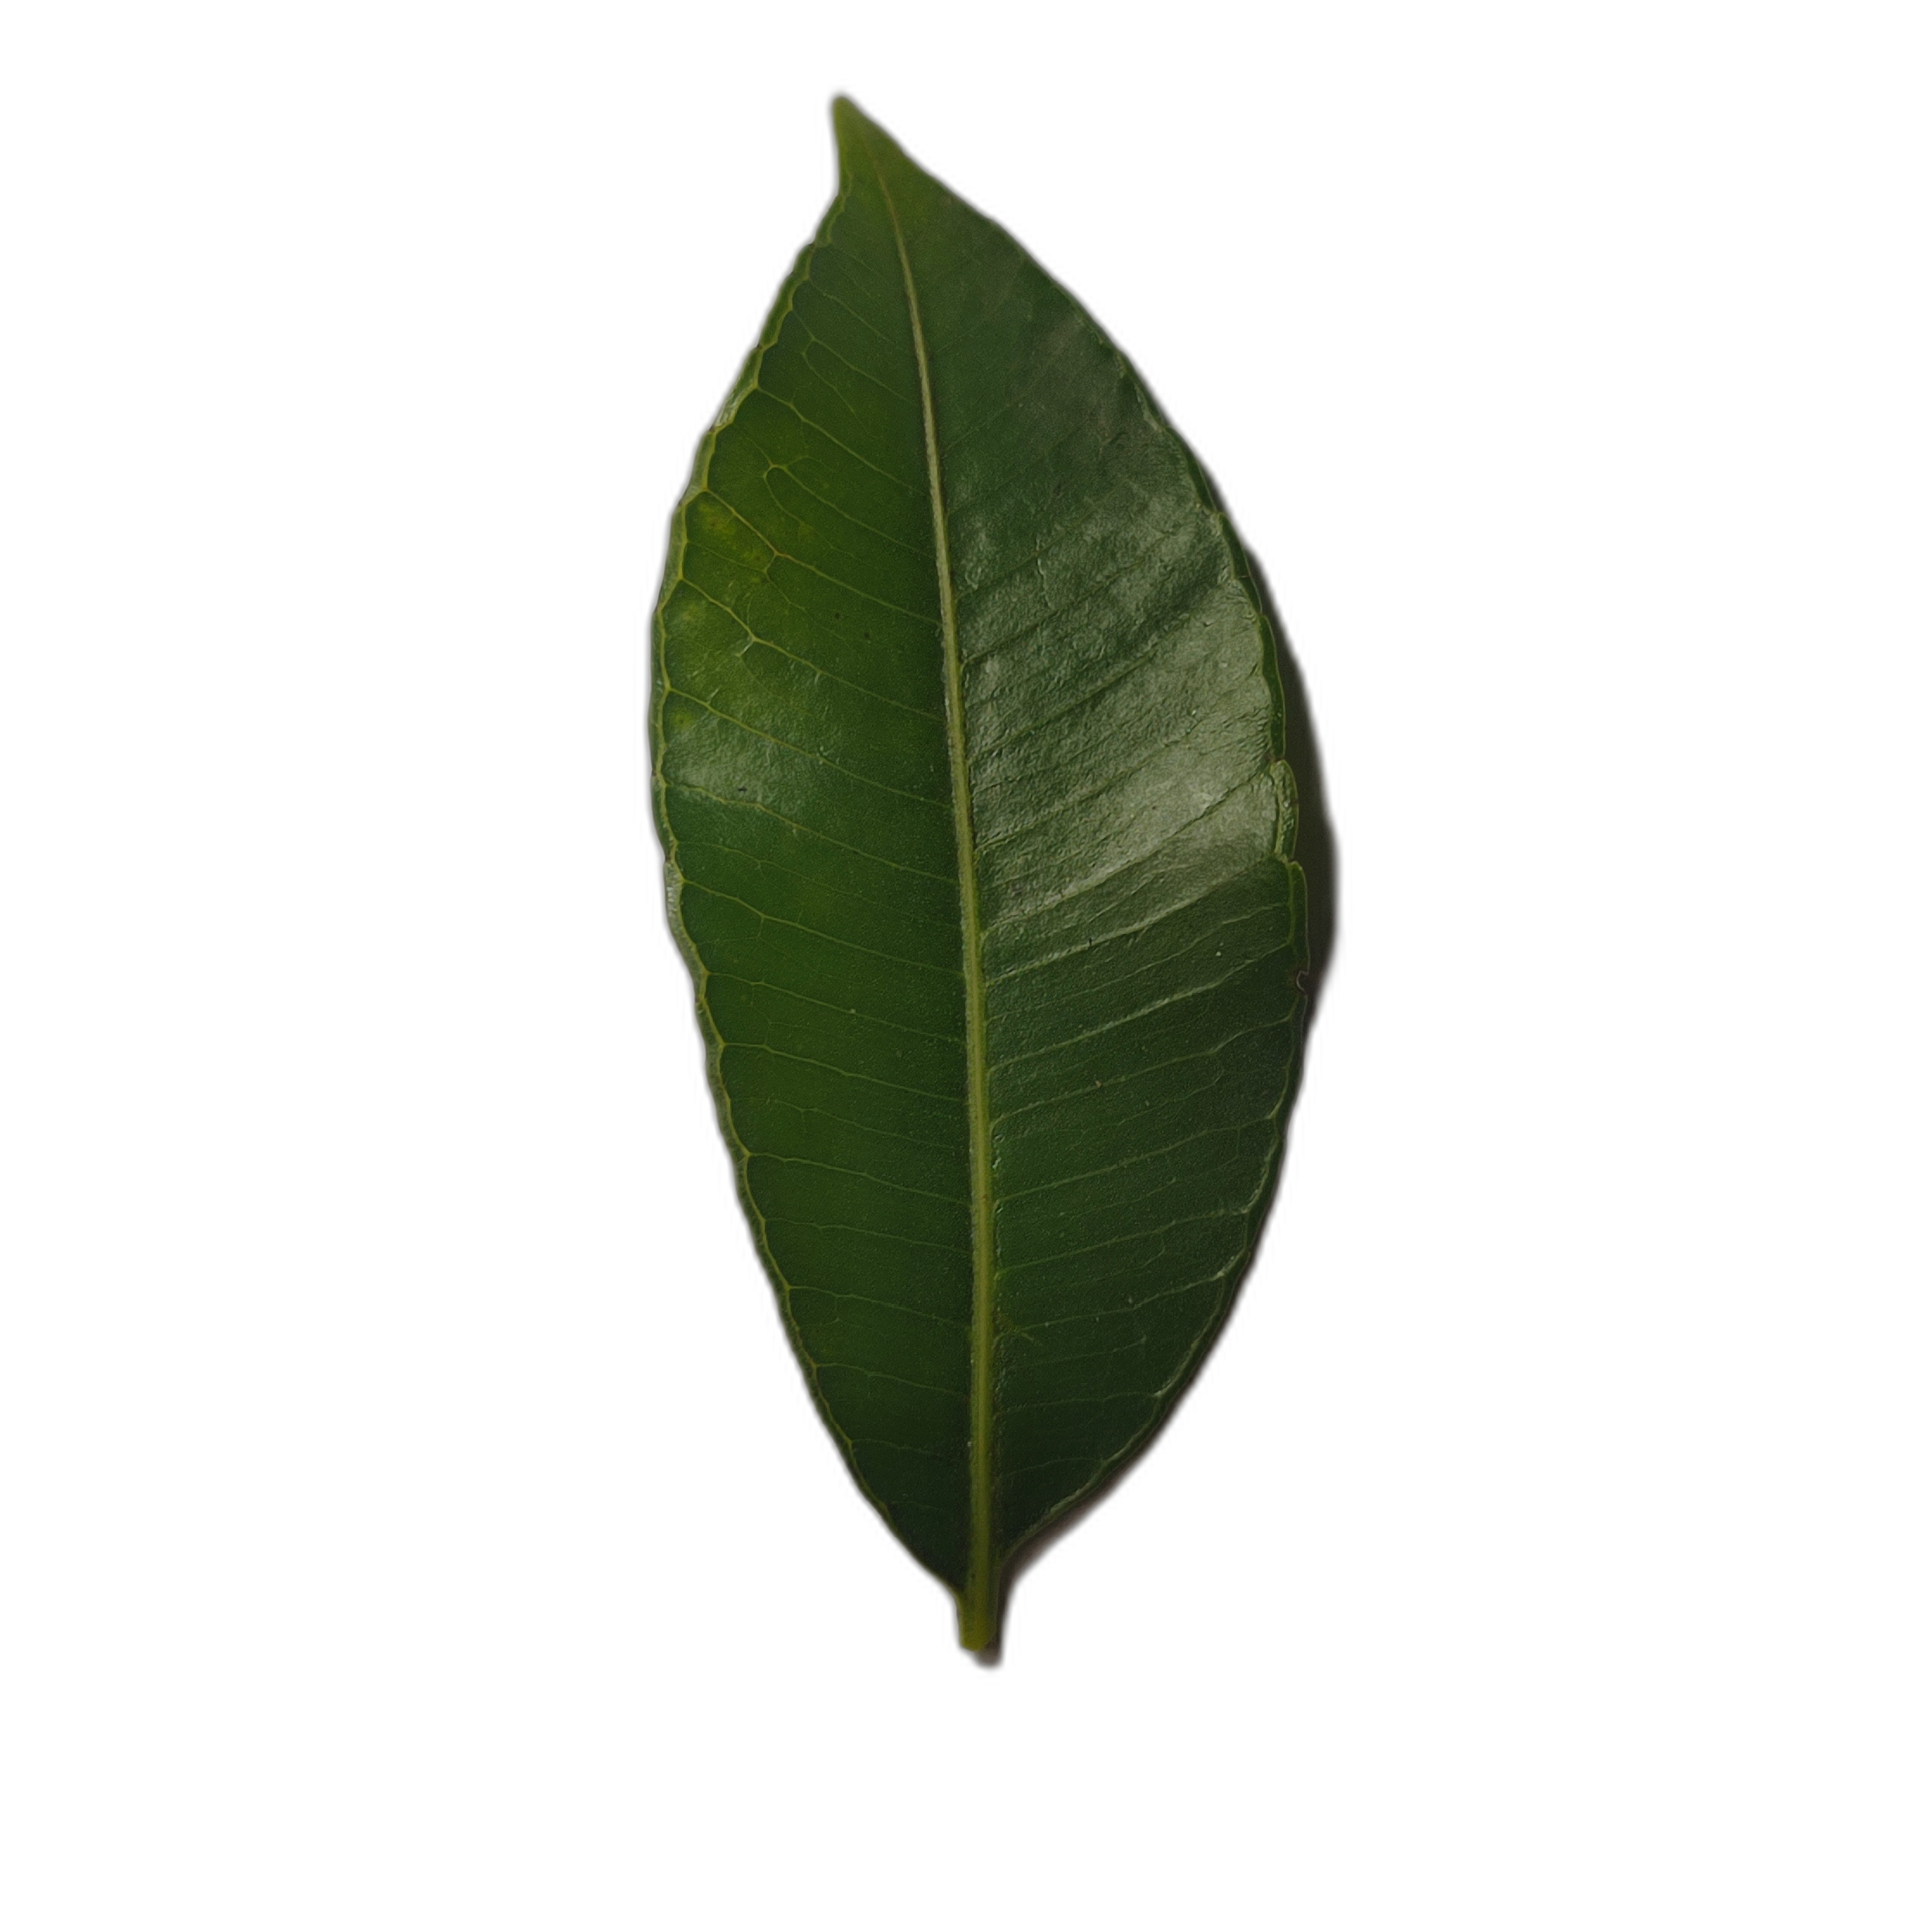
Label: healthy